Enigma machine

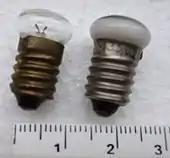
Typical glowlamps (with flat tops), as used for Enigma

One of the earliest "indicator procedures" for the Enigma was cryptographically flawed and allowed Polish cryptanalysts to make the initial breaks into the plugboard Enigma. The procedure had the operator set his machine in accordance with the secret settings that all operators on the net shared. The settings included an initial position for the rotors (the "Grundstellung"), say, "AOH". The operator turned his rotors until "AOH" was visible through the rotor windows. At that point, the operator chose his own arbitrary starting position for the message he would send. An operator might select "EIN", and that became the "message setting" for that encryption session. The operator then typed "EIN" into the machine twice, this producing the encrypted indicator, for example "XHTLOA". This was then transmitted, at which point the operator would turn the rotors to his message settings, "EIN" in this example, and then type the plaintext of the message.